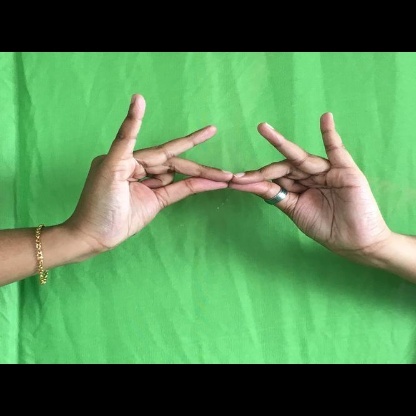
Mudra: Sakata